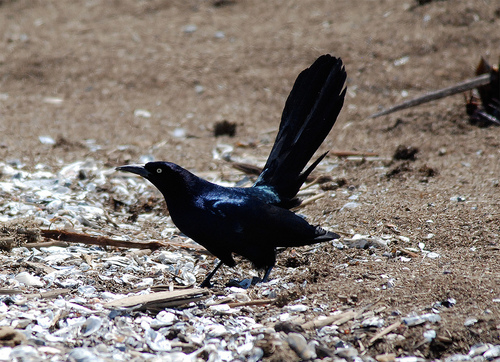
black bird with small stripes of white feathers across its tail and on top of the wings.
a small bird with black feathers covering its entire body with light blue blended into its rump.
this is a black bird with long tail feathers and a straight beak.
a solid black bird with a long straight bill and nearly vertical outer rectrices.
a dark black bird with a large tail pointing straight up and a slightly curved beak.
this bird has wings that are black with a black body
this bird has wings that are black and has a thin bill
this bird has wings that are black and has a thick bill
this bird is all black and has a long, pointy beak.
the bird has a large black outer retrices and a black crown.
Species: Boat Tailed Grackle